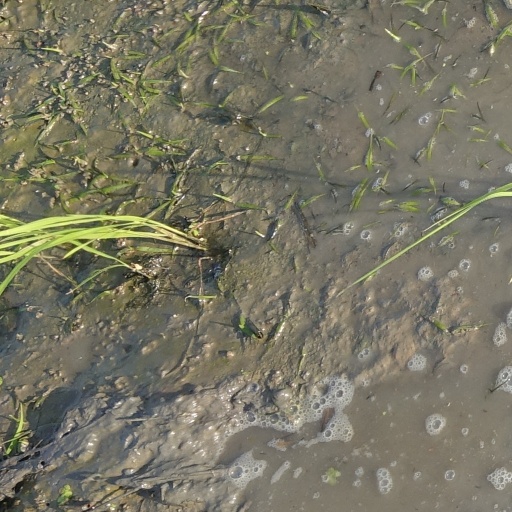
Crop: rice